Republic of China Army Band

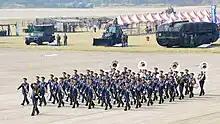
The ROC Army Band on the Hukou Review Ground.

The Republic of China Army Band is a musical unit of the Republic of China Army used for state ceremonies and public duties, serving as one of the oldest and seniormost military bands in the Chinese National Armed Forces, being the second to the Symphonic Band of the Ministry of National Defense of the ROC. The band was founded on April 16, 1950 as a result of the reorganization of the Army Command on the basis of prior ensembles.